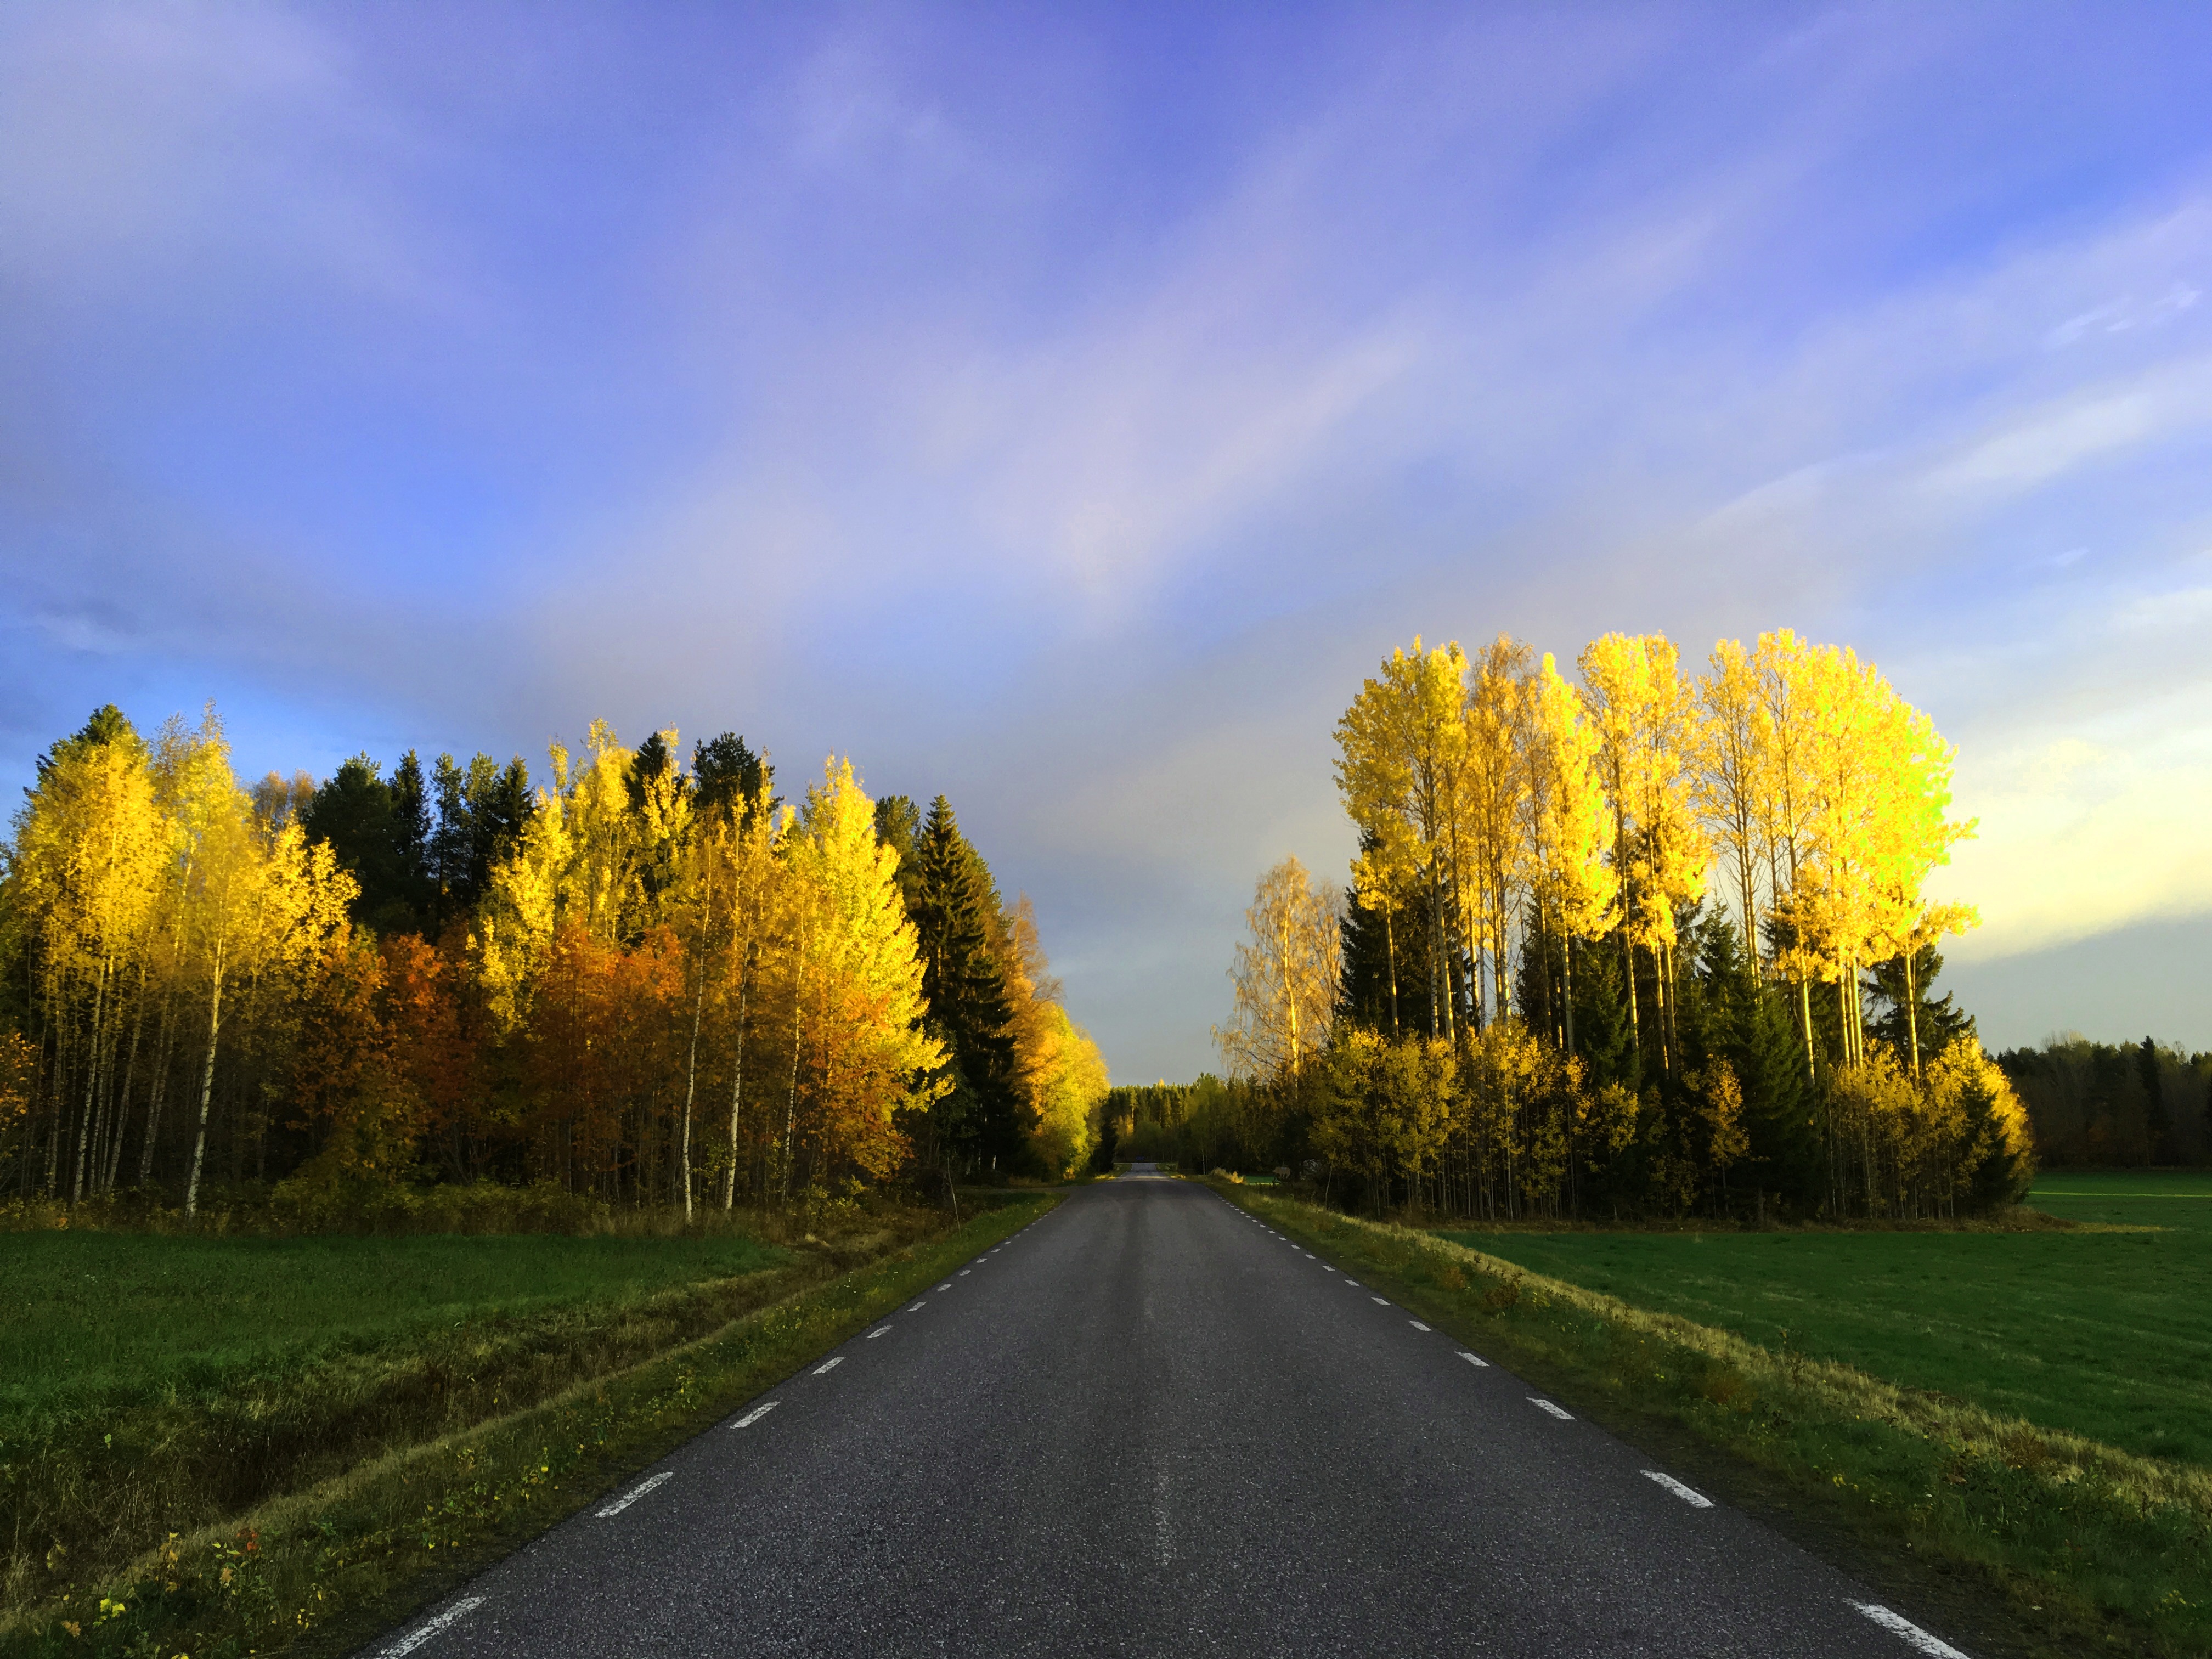
landscape, tree, nature, forest, grass, horizon, cloud, plant, sky, sunrise, sunset, road, field, meadow, prairie, sunlight, morning, leaf, hill, highway, dawn, dusk, evening, autumn, yellow, season, blue sky, infrastructure, sweden, autumn leaves, time of year, himmel, rural area, ultervattnet, atmospheric phenomenon, woody plant